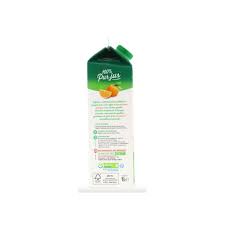
Label: cardboard